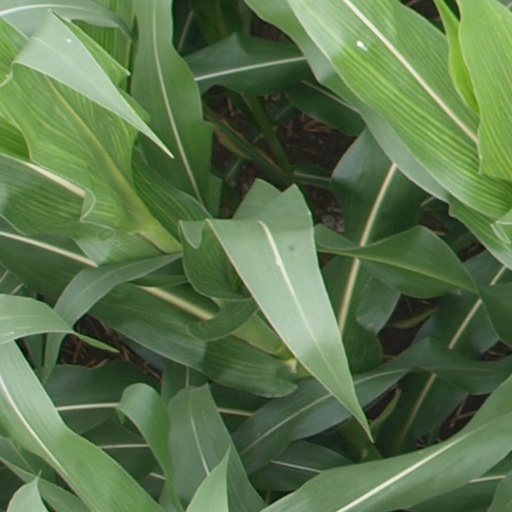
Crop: maize; corn